Paedotherium

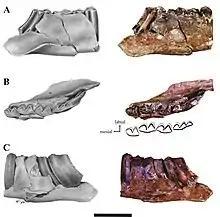
Holotype of "Paedotherium kakai"

Originally named "Raulringueletia dolichognathus", this species is only known from its holotype, cranial remains with broken teeth from Huayquerian rocks of the Carro Quemado Formation. The only diagnostic difference of those remains with existing species of "Paedotherium" is a greater length of the pterygopalatine fossae, and most authors consider it as synonymous with "P. minor".